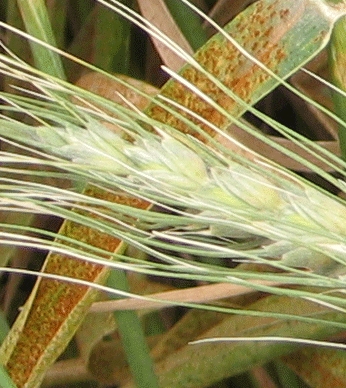
Label: Wheat___Brown_Rust